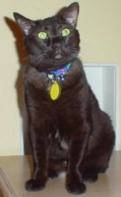
Label: cat